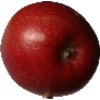
Label: Apple Braeburn 1